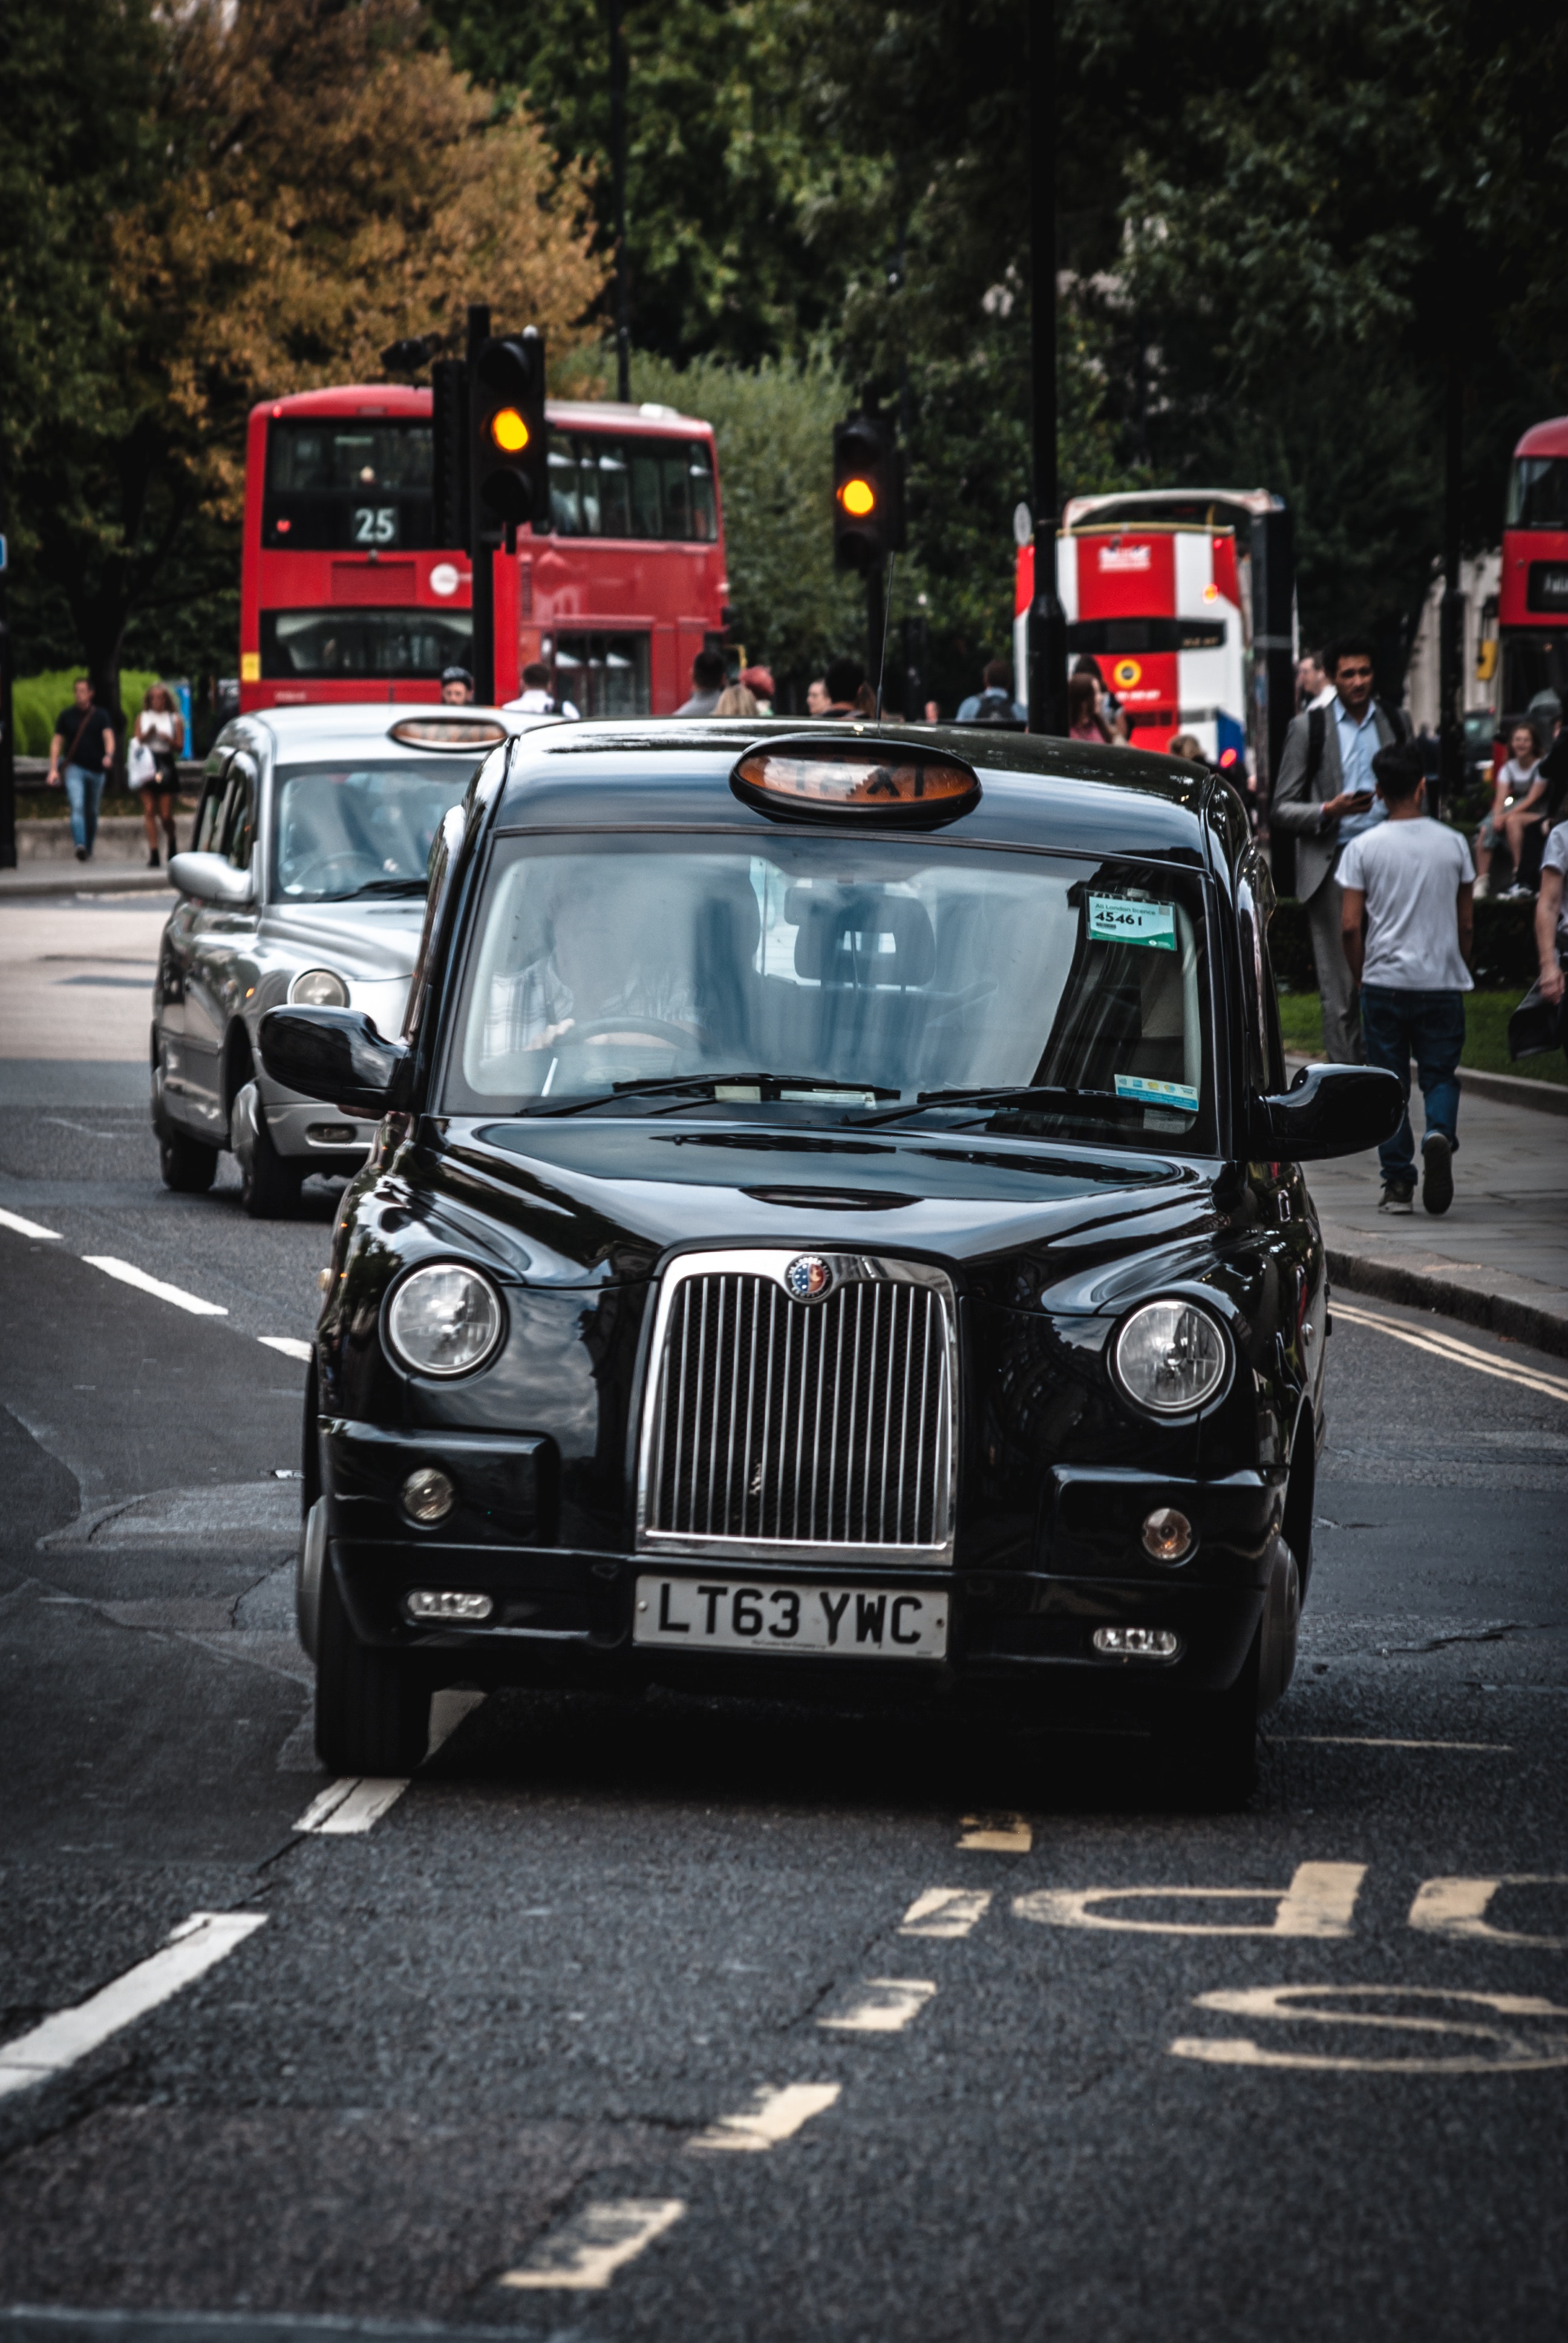
land vehicle, vehicle, car, Regularity rally, motor vehicle, tx4, transport, luxury vehicle, street, tx1, infrastructure, road, automotive exterior, hatchback, traffic, taxi, city car, austin fx4